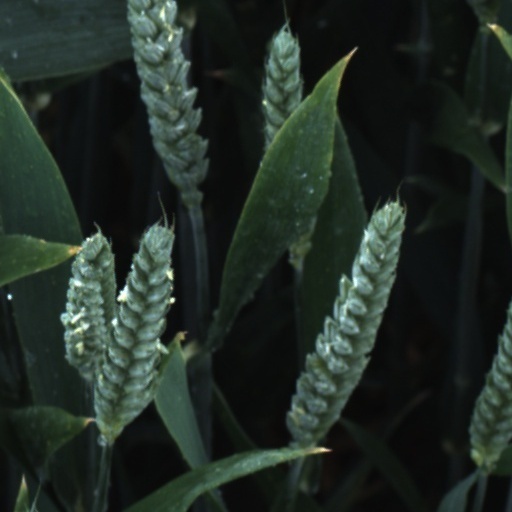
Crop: wheat